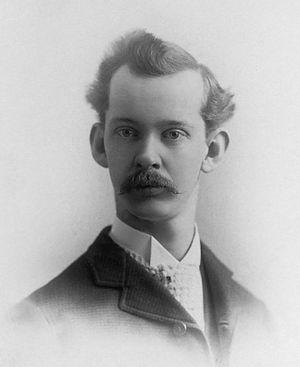
Wilbur Lincoln Scoville, né le 22 janvier 1865 à Bridgeport, au Connecticut, et mort le 10 mars 1942 à Gainesville, en Floride, est un pharmacien américain.